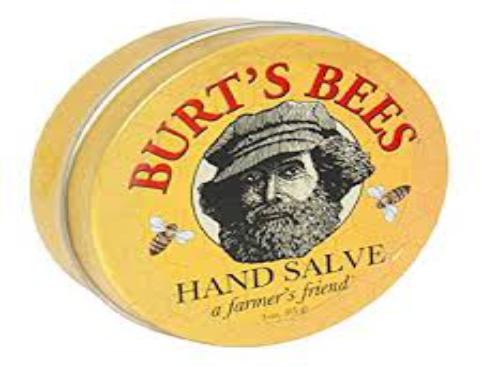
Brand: Burt's Bees
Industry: Necessities